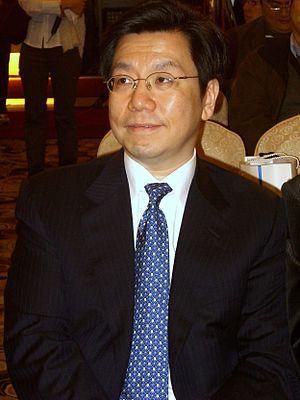
I.A. La Plus Grande Mutation de l'Histoire est un essai publié en 2018 par l'informaticien Kai-Fu Lee, pionnier de l'intelligence artificielle, basé en Chine, qui a précédemment occupé des postes de direction chez Apple, SGI, Microsoft et Google avant de créer sa propre société, Sinovation Ventures.